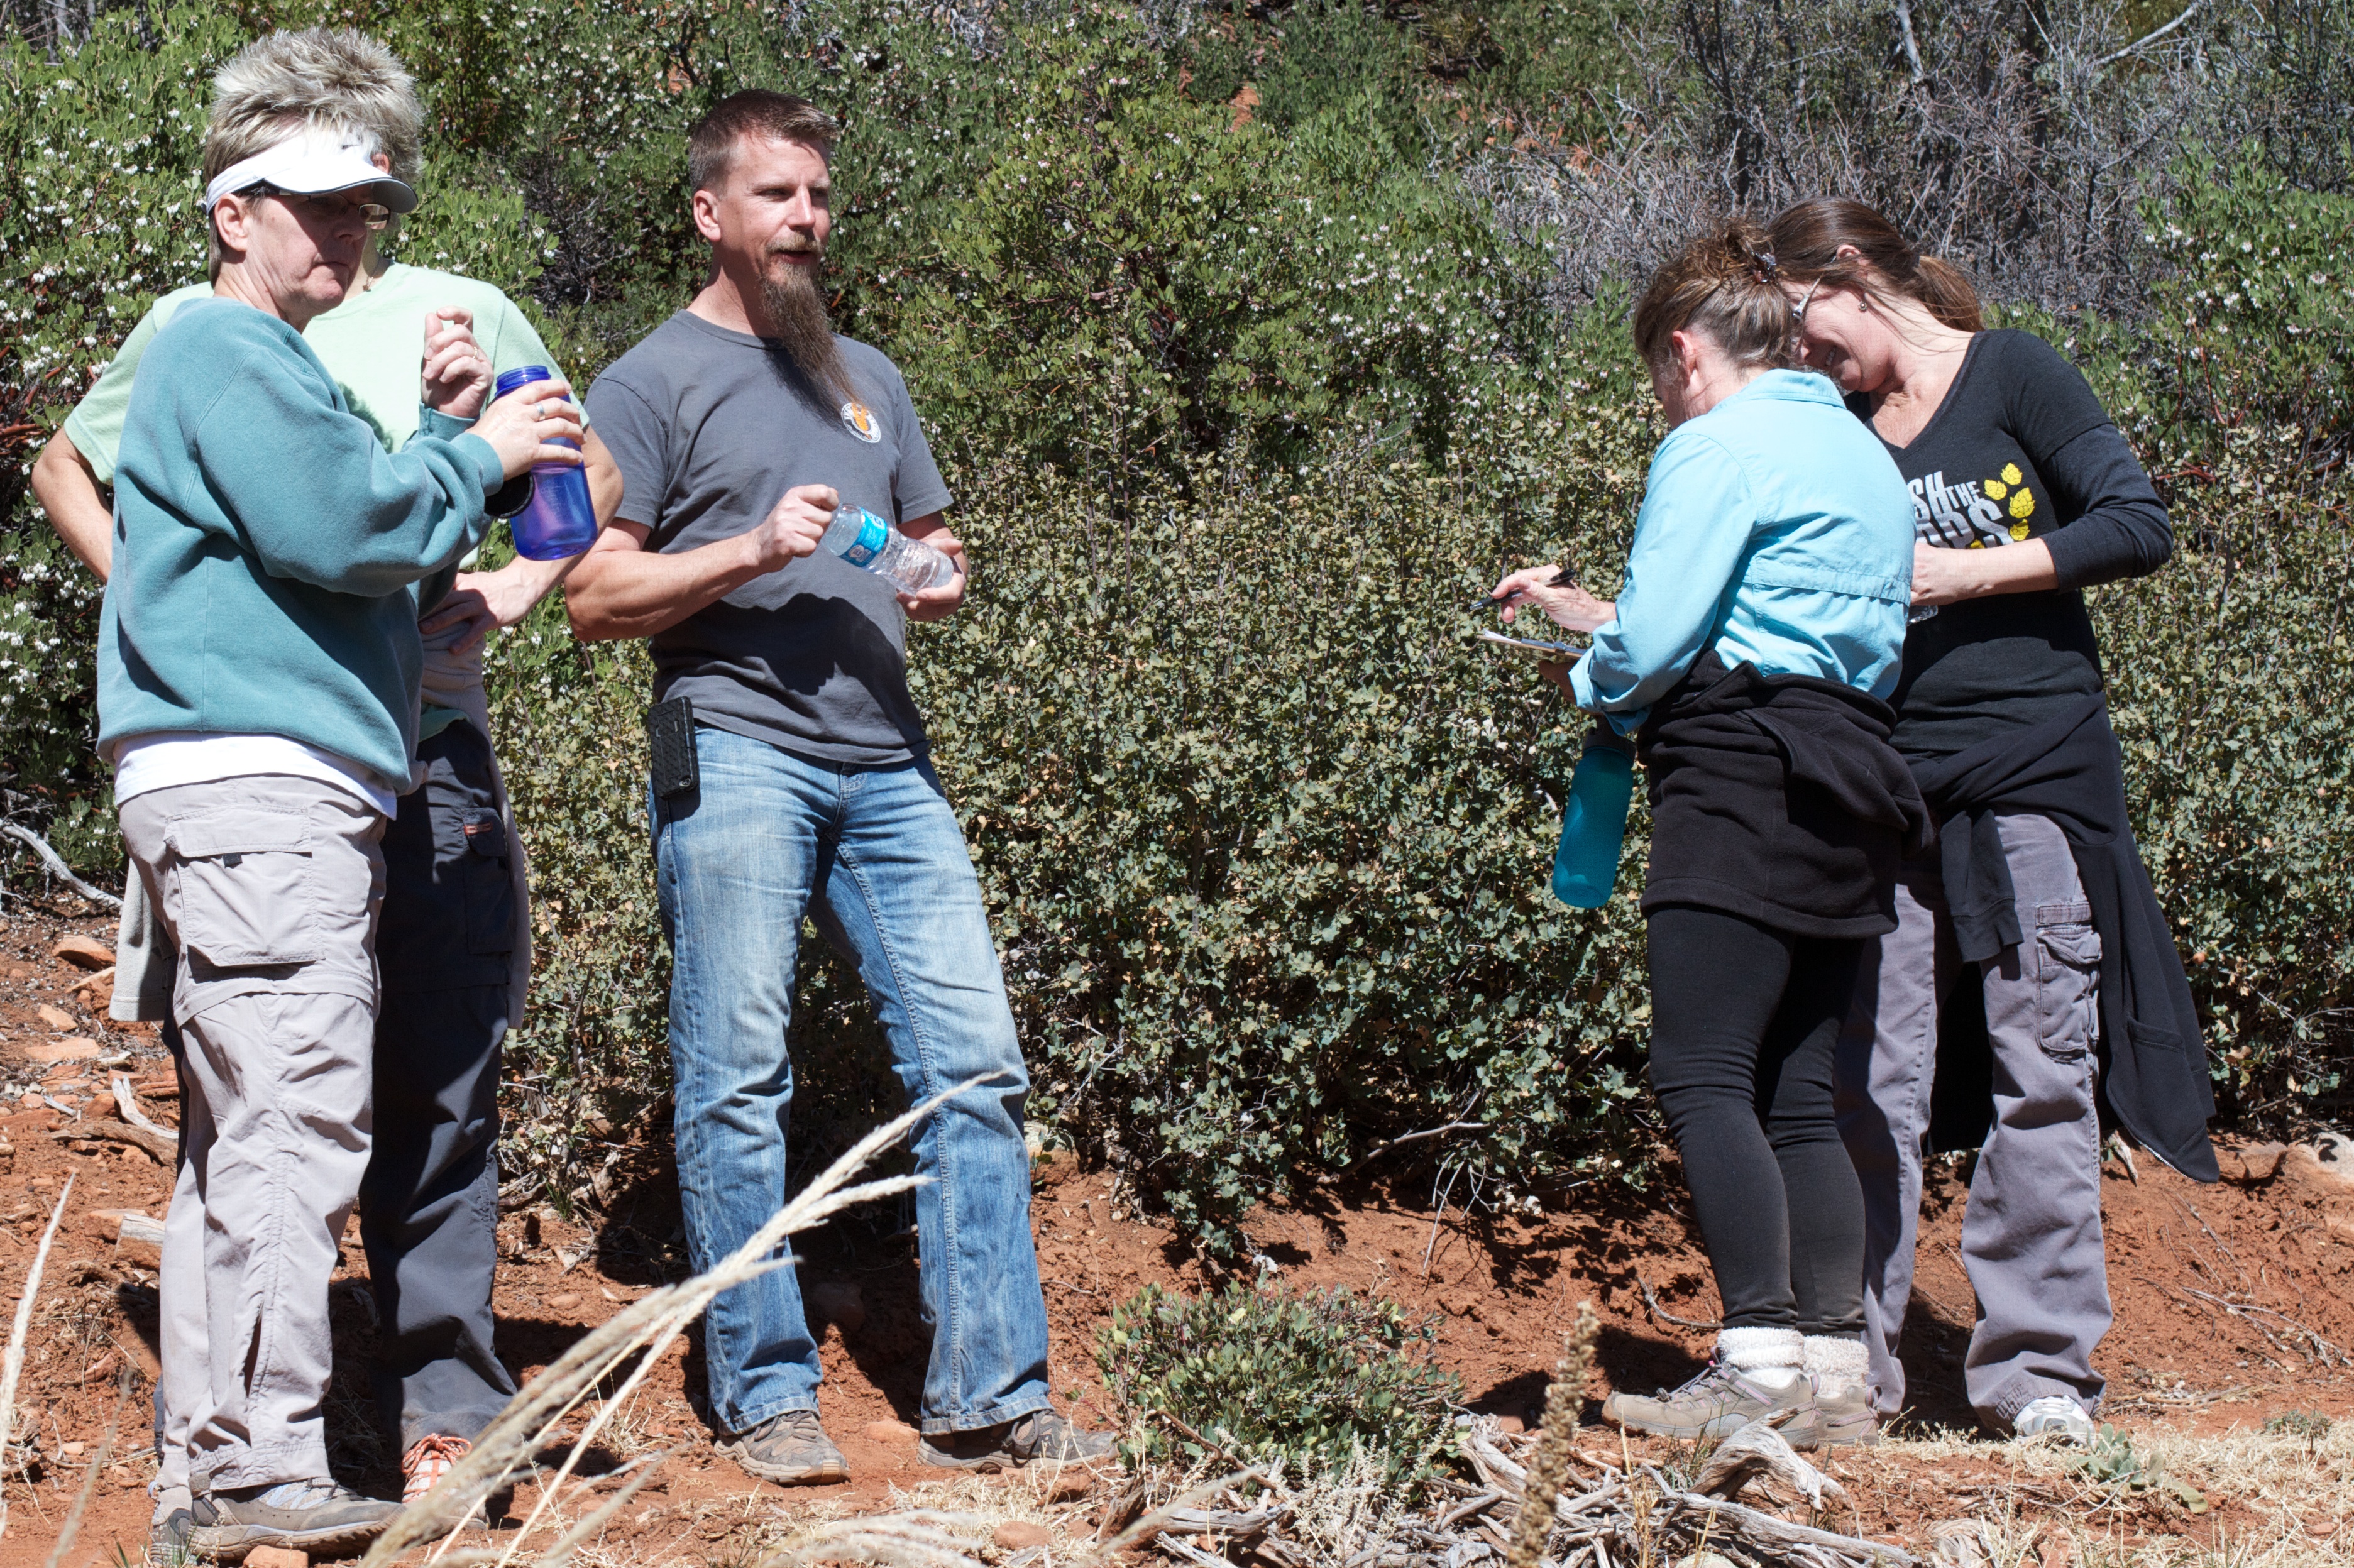
walking, people, community, soil, stewsbrews